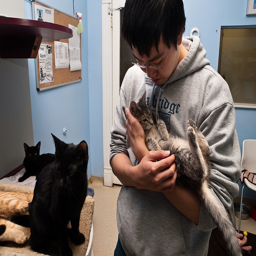
Person wearing glasses cradling a cat in his hands while other cats watch.
Man with several cats in blue colored room.
A young vet worker holding a cat in a room full of cats.
A boy holding one of many cats in the room.
a male in a gray sweatshirt is holding a cat and there are three other cats